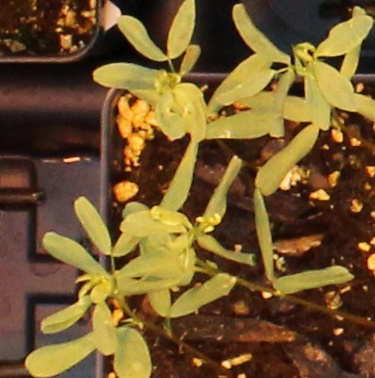
Label: Lentil